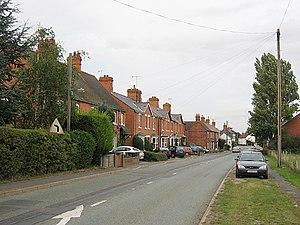
Salford Priors est un village du Warwickshire, en Angleterre. Il est à la frontière du Warwickshire avec le Worcestershire.